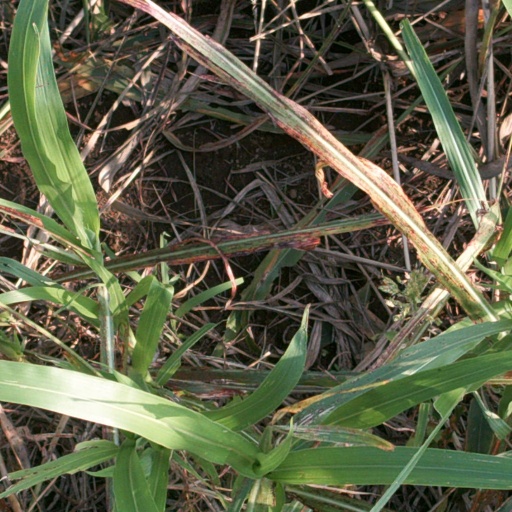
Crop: sorghum